Bird visual acuity rendering: 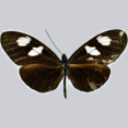
Butterfly visual acuity rendering: 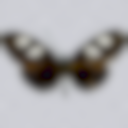
Species: melpomene
Subspecies: plesseni
Sex: female
View: dorsal
Type status: HT
Hybrid status: subspecies synonym
Locality: Canelos ECD PA
Coordinates: -1.583, -77.75